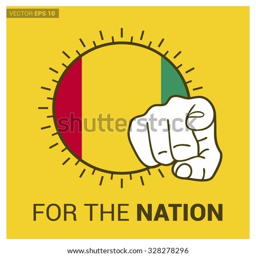
guinea country flag and pointing finger at viewer typography ready for the nation